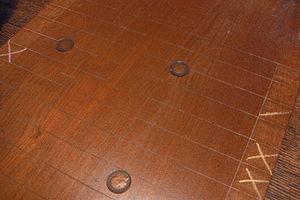
Il existe de nombreuses formes de jeux de palets en France, en Espagne, au Portugal, en Angleterre et en Italie.